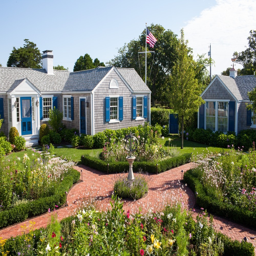
the gardens at our home .